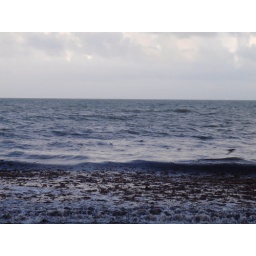
Birds flying low over the water